Jimmy Nesbitt (policeman)

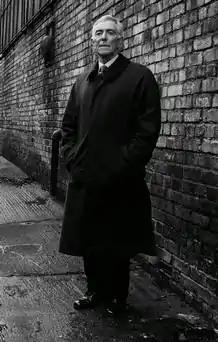
Taken close to Tennent Street station after Nesbitt's retirement

James Nesbitt MBE (29 September 1934 – 27 August 2014) was a Royal Ulster Constabulary (RUC) Detective Chief Inspector who was best known for having headed the Murder Squad team investigating the notorious Shankill Butchers' killings in the mid-1970s. Working from the C Division headquarters at Tennent Street off Shankill Road, Belfast, he eventually caught most of the "Butchers" which led to their convictions. Having received a total of 67 commendations throughout his career, this is the highest number for any policeman in the history of the United Kingdom. In 1980, he was given the MBE "in recognition of his courage and success in combating terrorism".